Skinheads Against Racial Prejudice

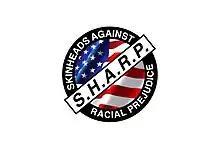
Original logo of SHARP

The original logo was an American flag surrounded by the SHARP lettering. The second SHARP logo is based on the logo of Trojan Records, which originally mainly released black Jamaican ska, rocksteady, and reggae artists. Some variants of this design also incorporate the checkerboard motif of 2 Tone Records, known for its multiracial roster of ska- and reggae-influenced bands.